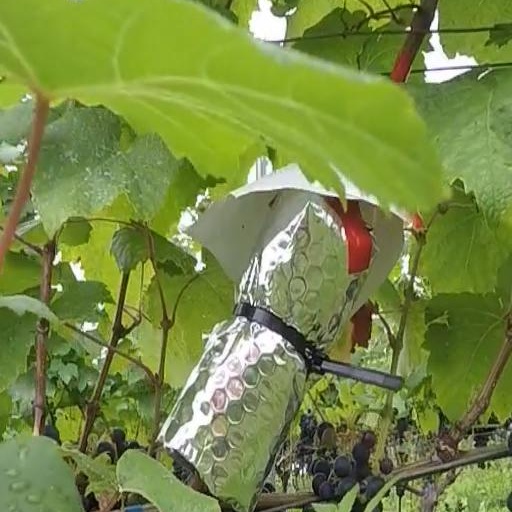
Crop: grape